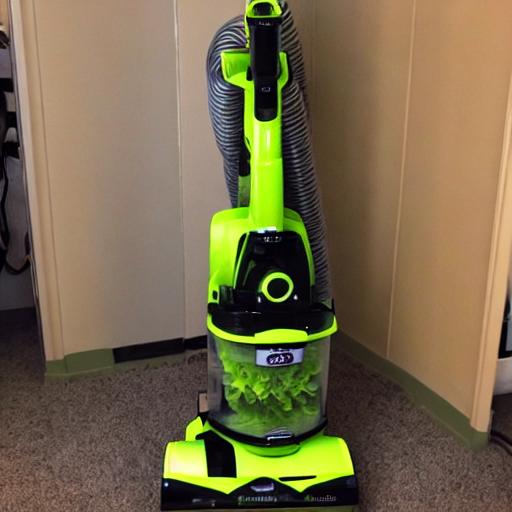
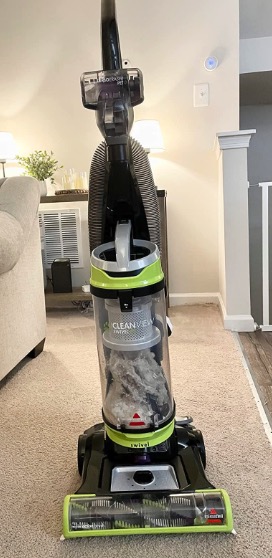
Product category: items_vacuum
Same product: no